Eliza "Lizzie" Callis

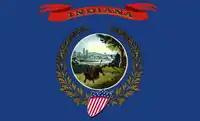
The flag designed by Eliza Callis, 1885. Became the first official state flag of Indiana. Recognized in the "Legislative and State Manual of Indiana" (1899).

On February 21, 1885, each state was asked to dedicate a state flag for the Washington Monument. At the time, Indiana lacked a state flag, and so, as requested by the Indiana Government, the State Librarian was directed to create a state flag.